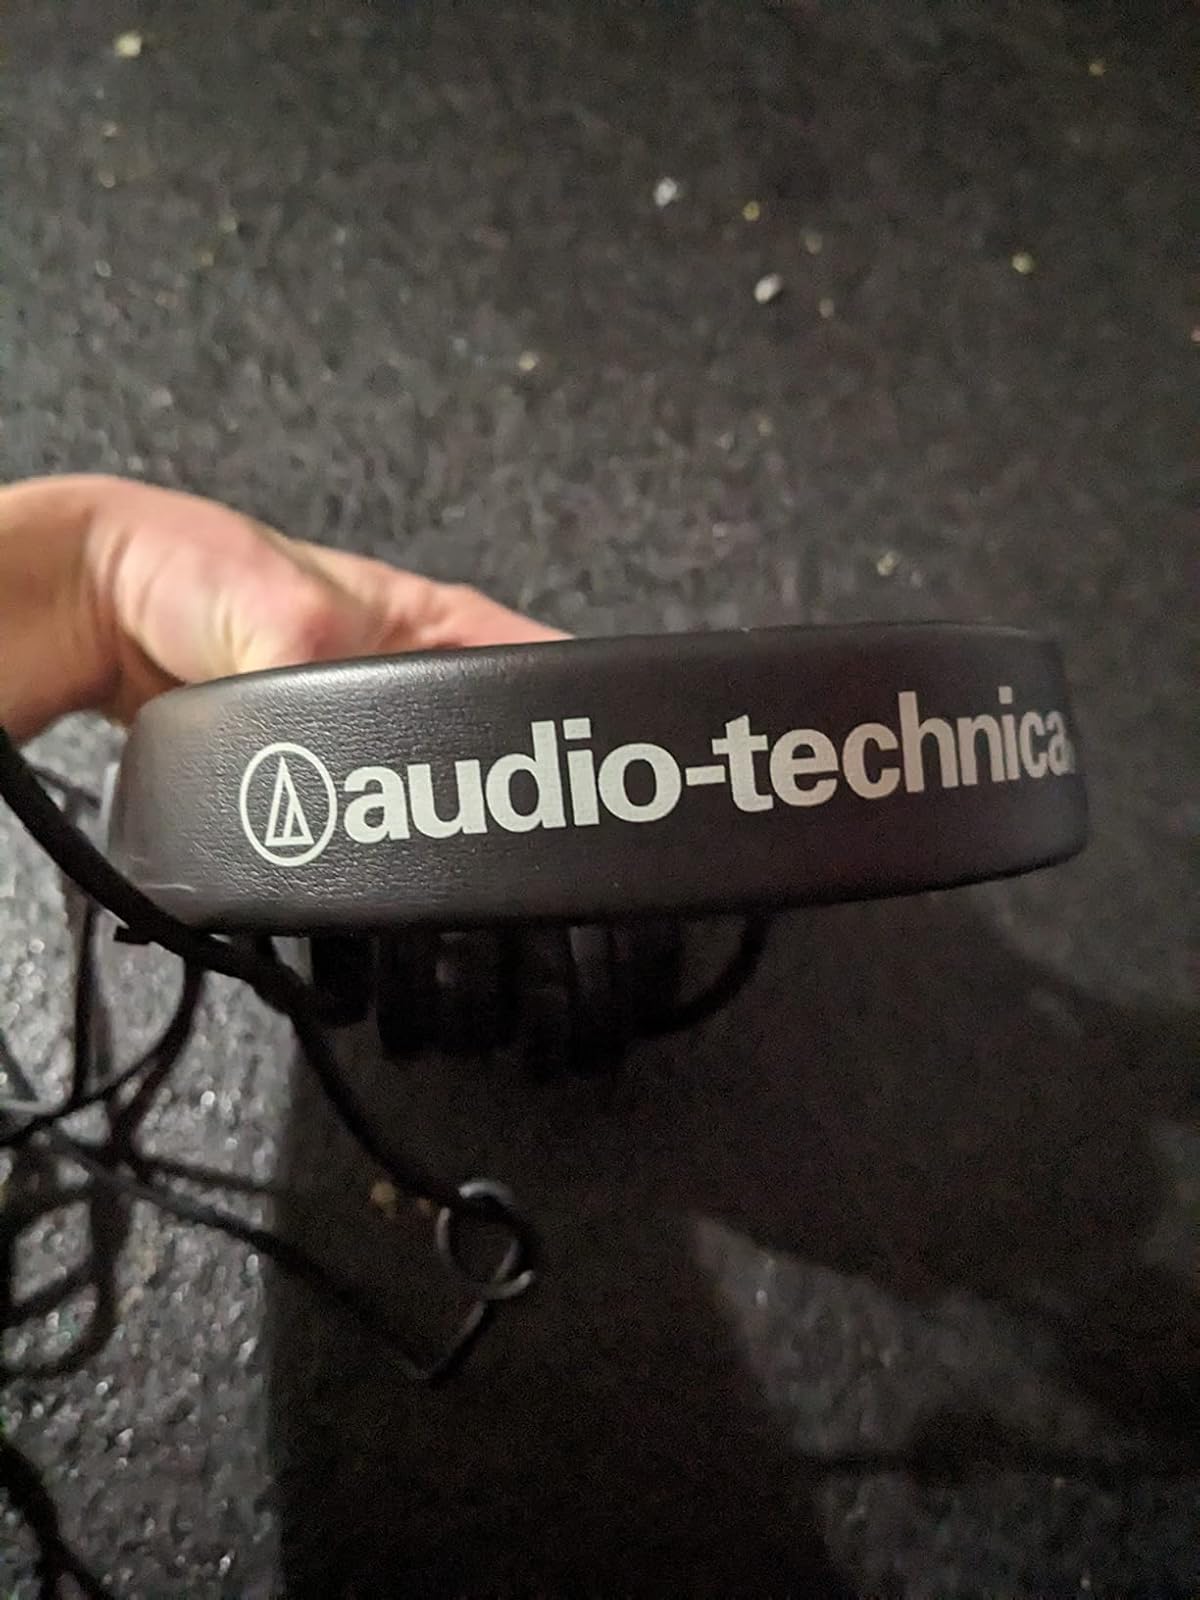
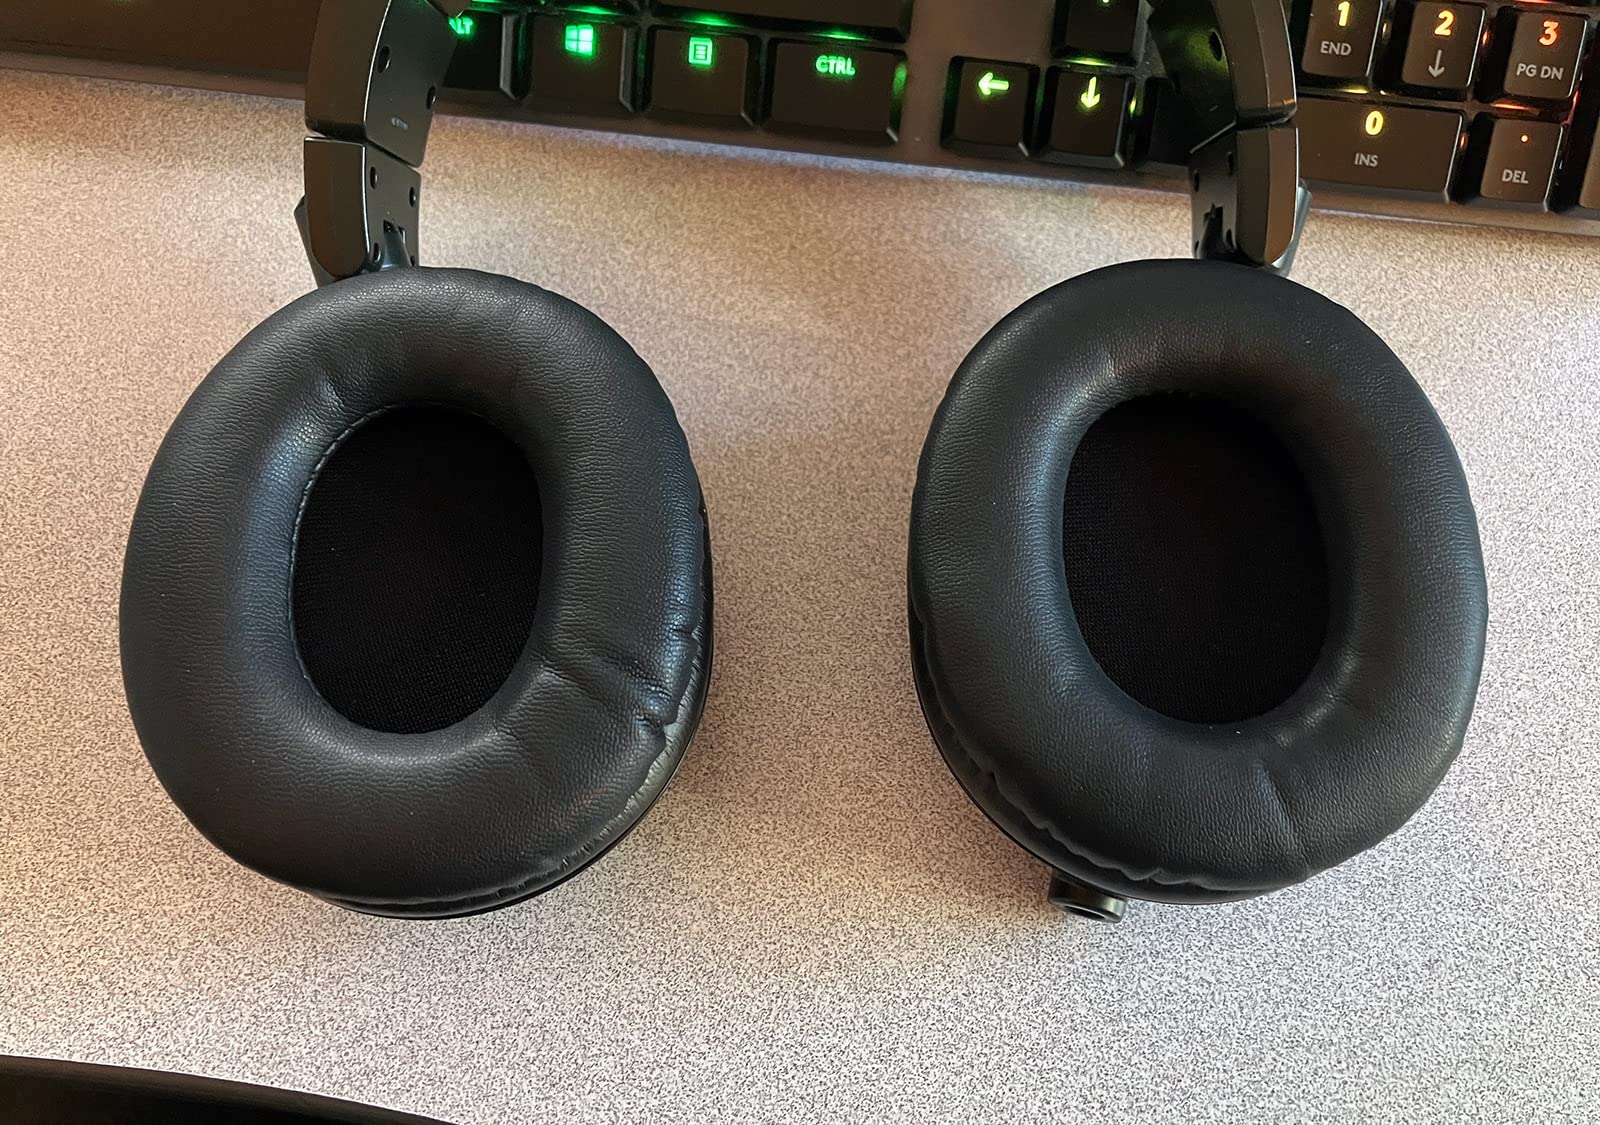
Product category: headphones
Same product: no